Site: brandenburg
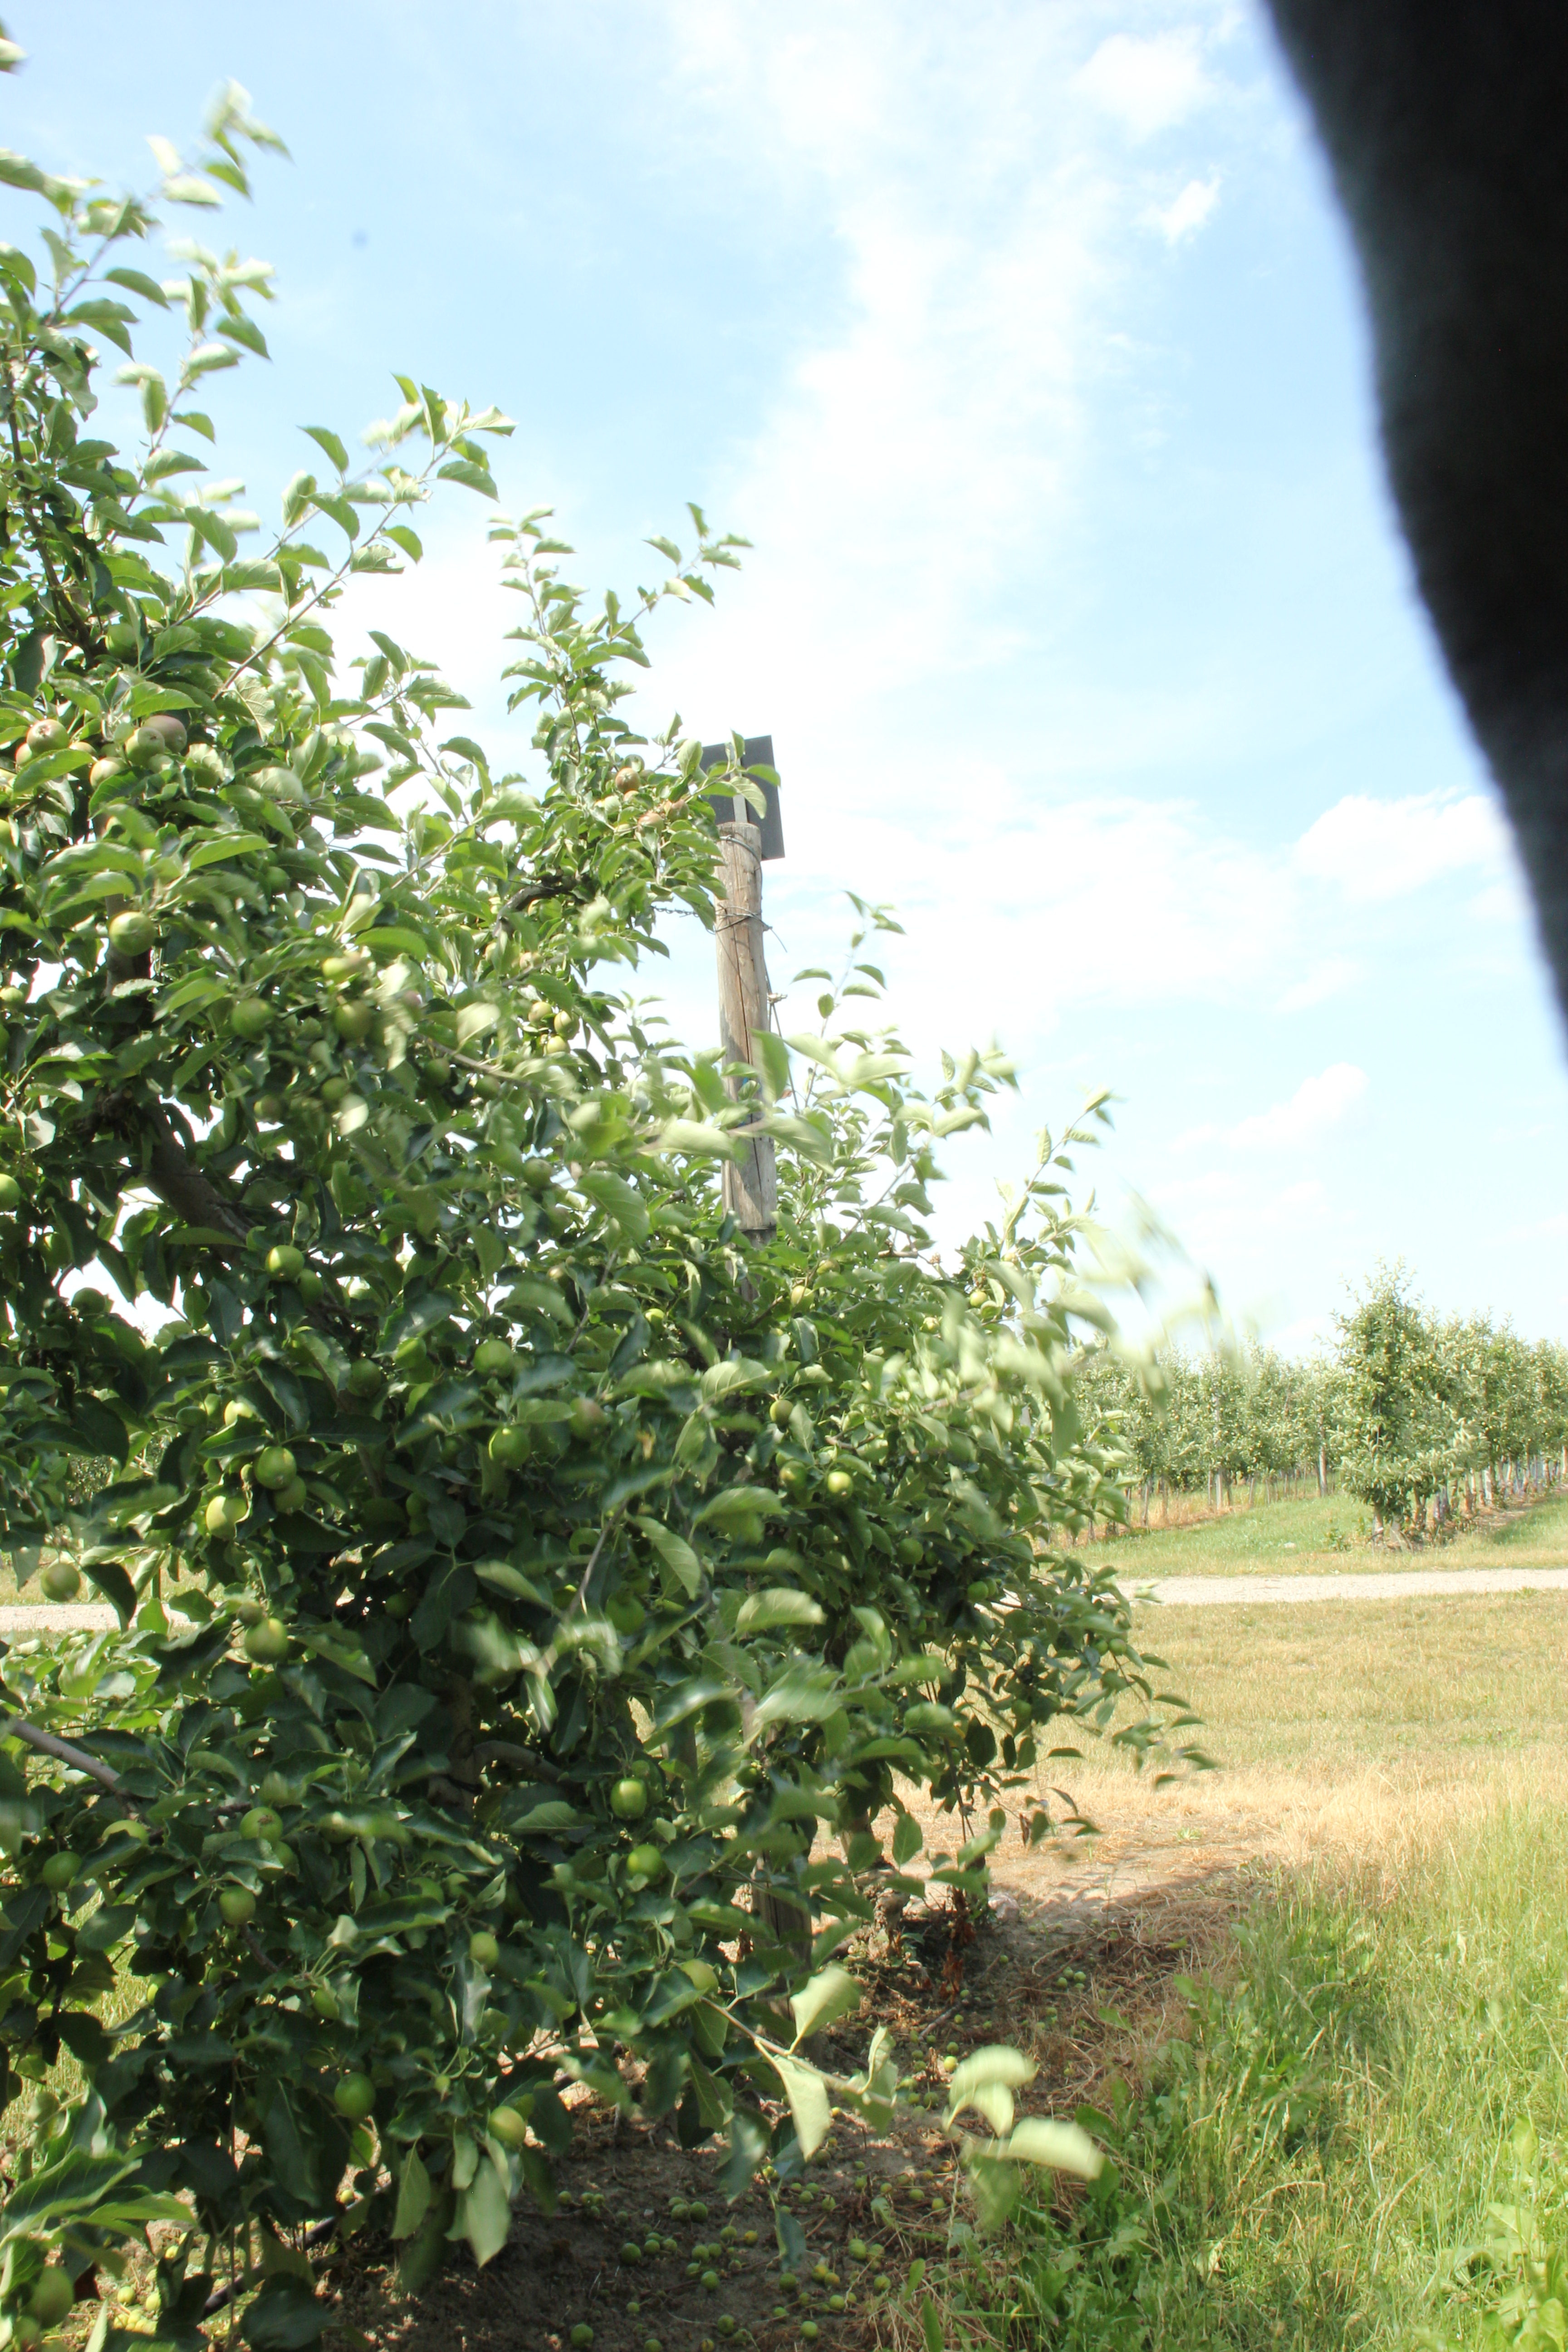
Growth stage (BBCH 74): Development of fruit